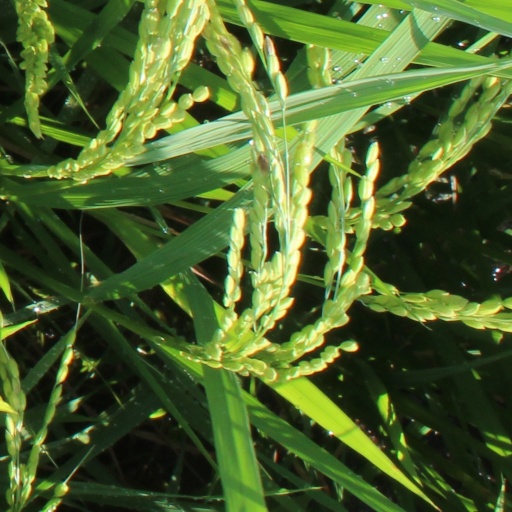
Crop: rice